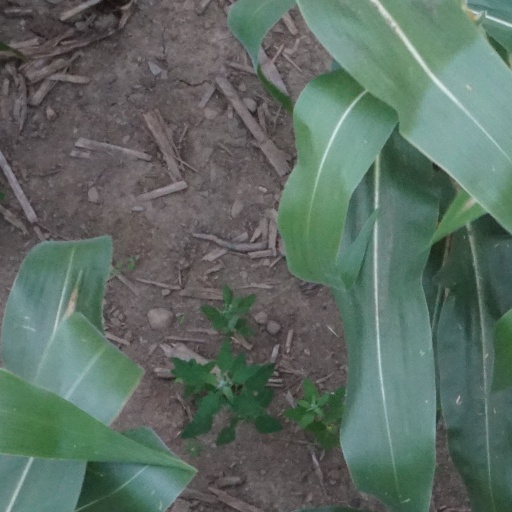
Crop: maize; corn